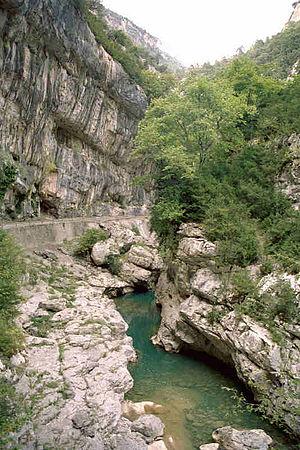
Le canyon du Rio Vellos ou canyon du Vellos est un canyon situé dans le Parc national d'Ordesa et du Mont-Perdu, province de Huesca, communauté autonome d'Aragon. C'est une continuation du canyon de Niscle lorsqu'il est rejoint par une autre vallée venant du nord-ouest.